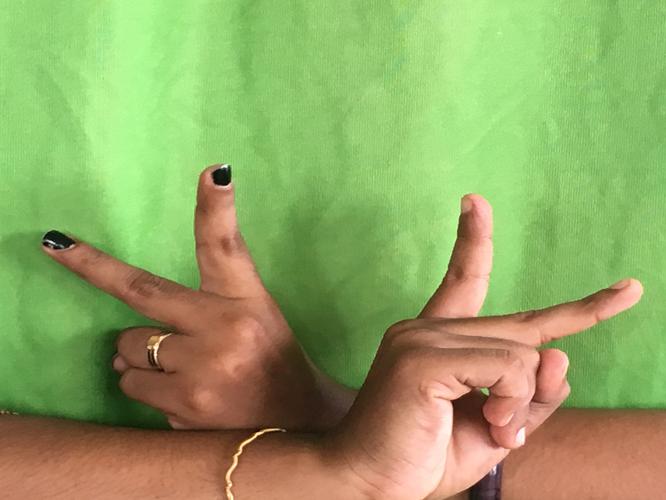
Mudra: Kartariswastika
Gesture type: double_hand